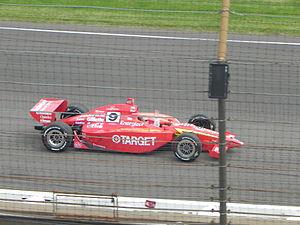
Les 500 miles d'Indianapolis 2000, disputés le 28 mai 2000 sur l'Indianapolis Motor Speedway, ont été remportés par le pilote colombien Juan Pablo Montoya sur une G-Force-Aurora de l'écurie Chip Ganassi Racing.
Les 500 miles d'Indianapolis — aussi connu comme l'Indianapolis 500 ou Indy 500 — sont une compétition automobile américaine, qui se tient chaque année depuis 1911 sur l'Indianapolis Motor Speedway à Speedway dans l'État de l'Indiana. Organisée chaque année le week-end précédant le lundi du Memorial Day, c'est la plus ancienne course automobile du monde encore organisée aujourd'hui.
Juan Pablo Montoya est un pilote automobile colombien né le 20 septembre 1975 à Bogota. En Formule 1 entre 2001 et 2006, il a remporté sept Grands Prix. Il a quitté la F1 en juillet 2006 pour se reconvertir dans les épreuves de Nascar puis d'IndyCar aux États-Unis.